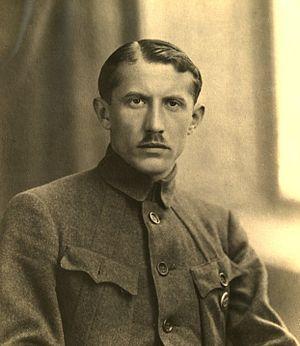
Yevhen Konovalets, né le 14 juin 1891 à Zachkiv près de Lviv et décédé le 23 mai 1938 à Rotterdam aux Pays-Bas, fut colonel dans l'Armée populaire ukrainienne et un leader politique de l'Organisation des nationalistes ukrainiens.